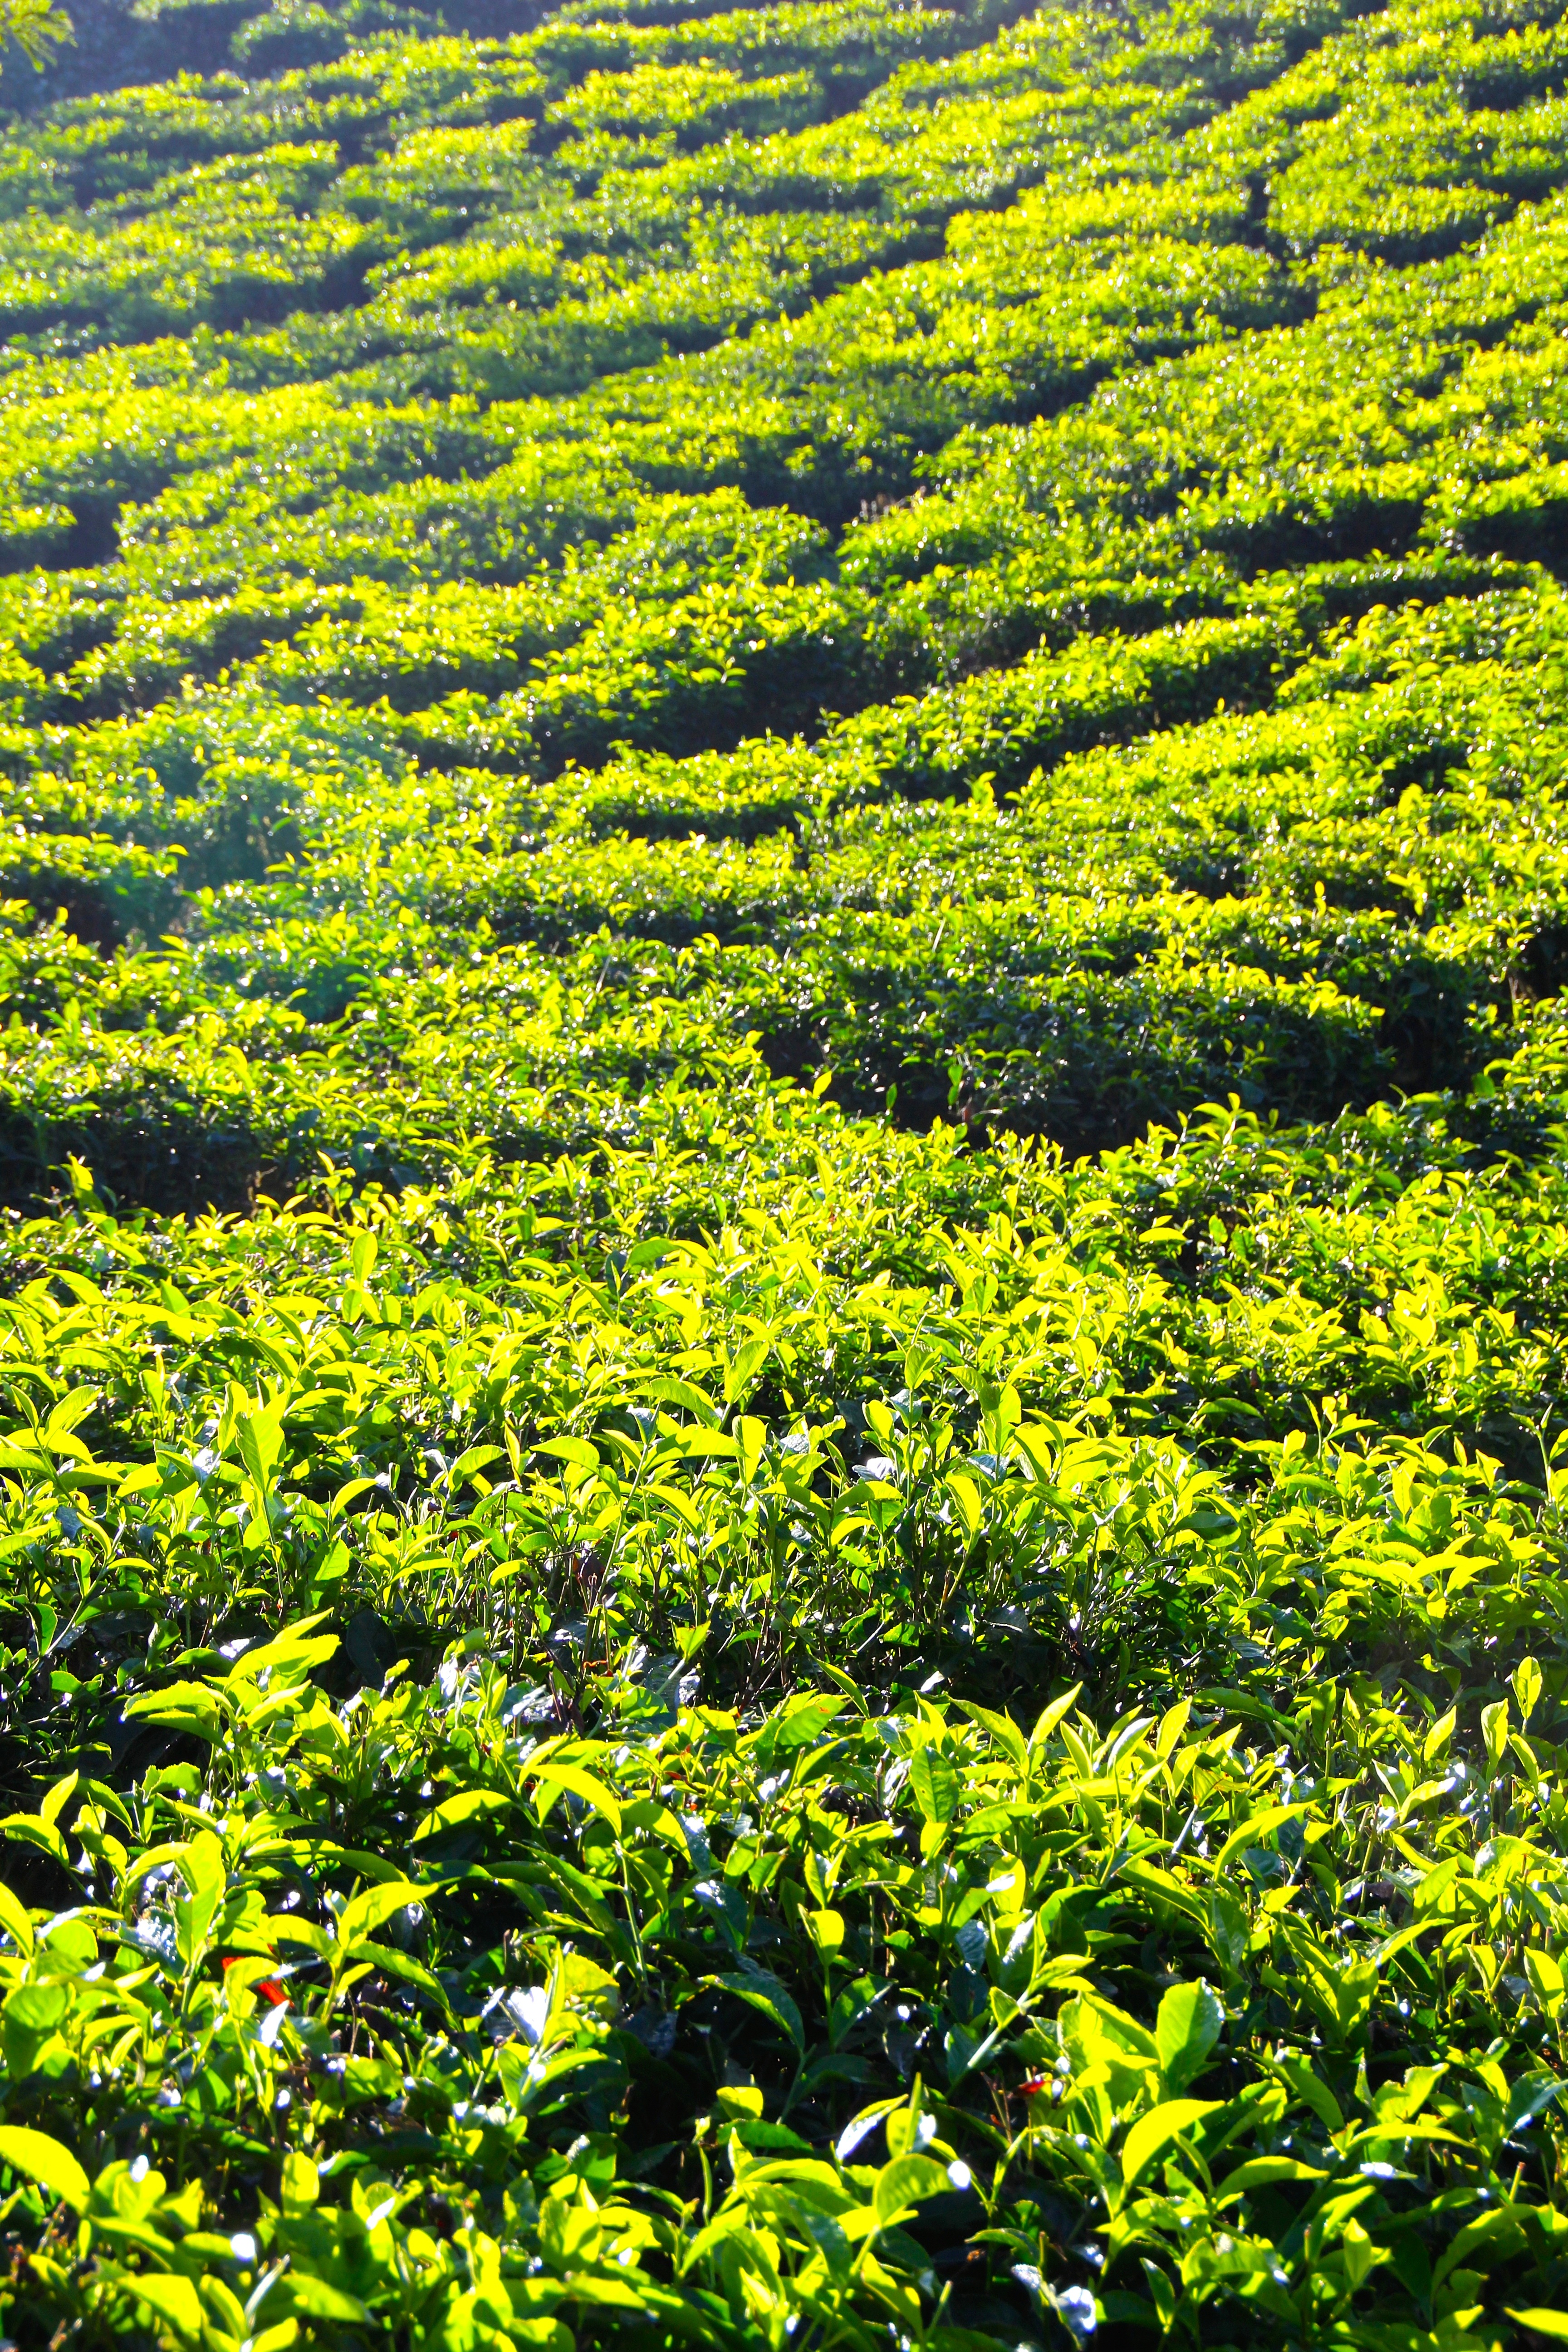
forest, grass, branch, plant, field, meadow, sunlight, leaf, flower, moss, green, jungle, soil, agriculture, algae, vegetation, shrub, plantation, india, tee, habitat, tea plantation, cultivation terraces, natural environment